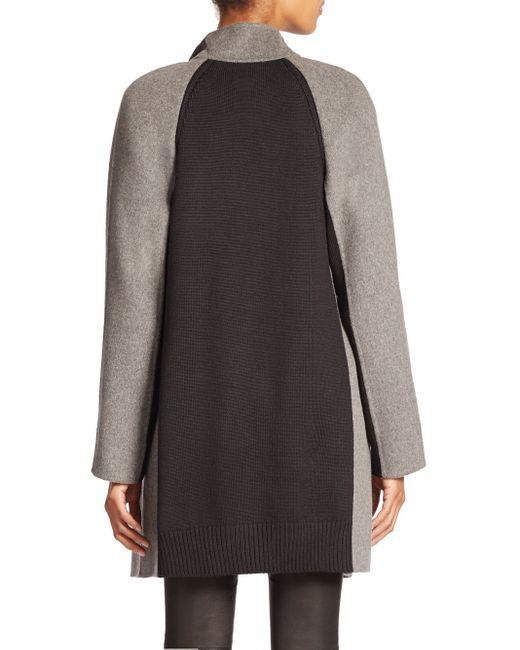
Vince zweifarbiger Pullovermantel mit Anthrazit-Schwarz in Grau